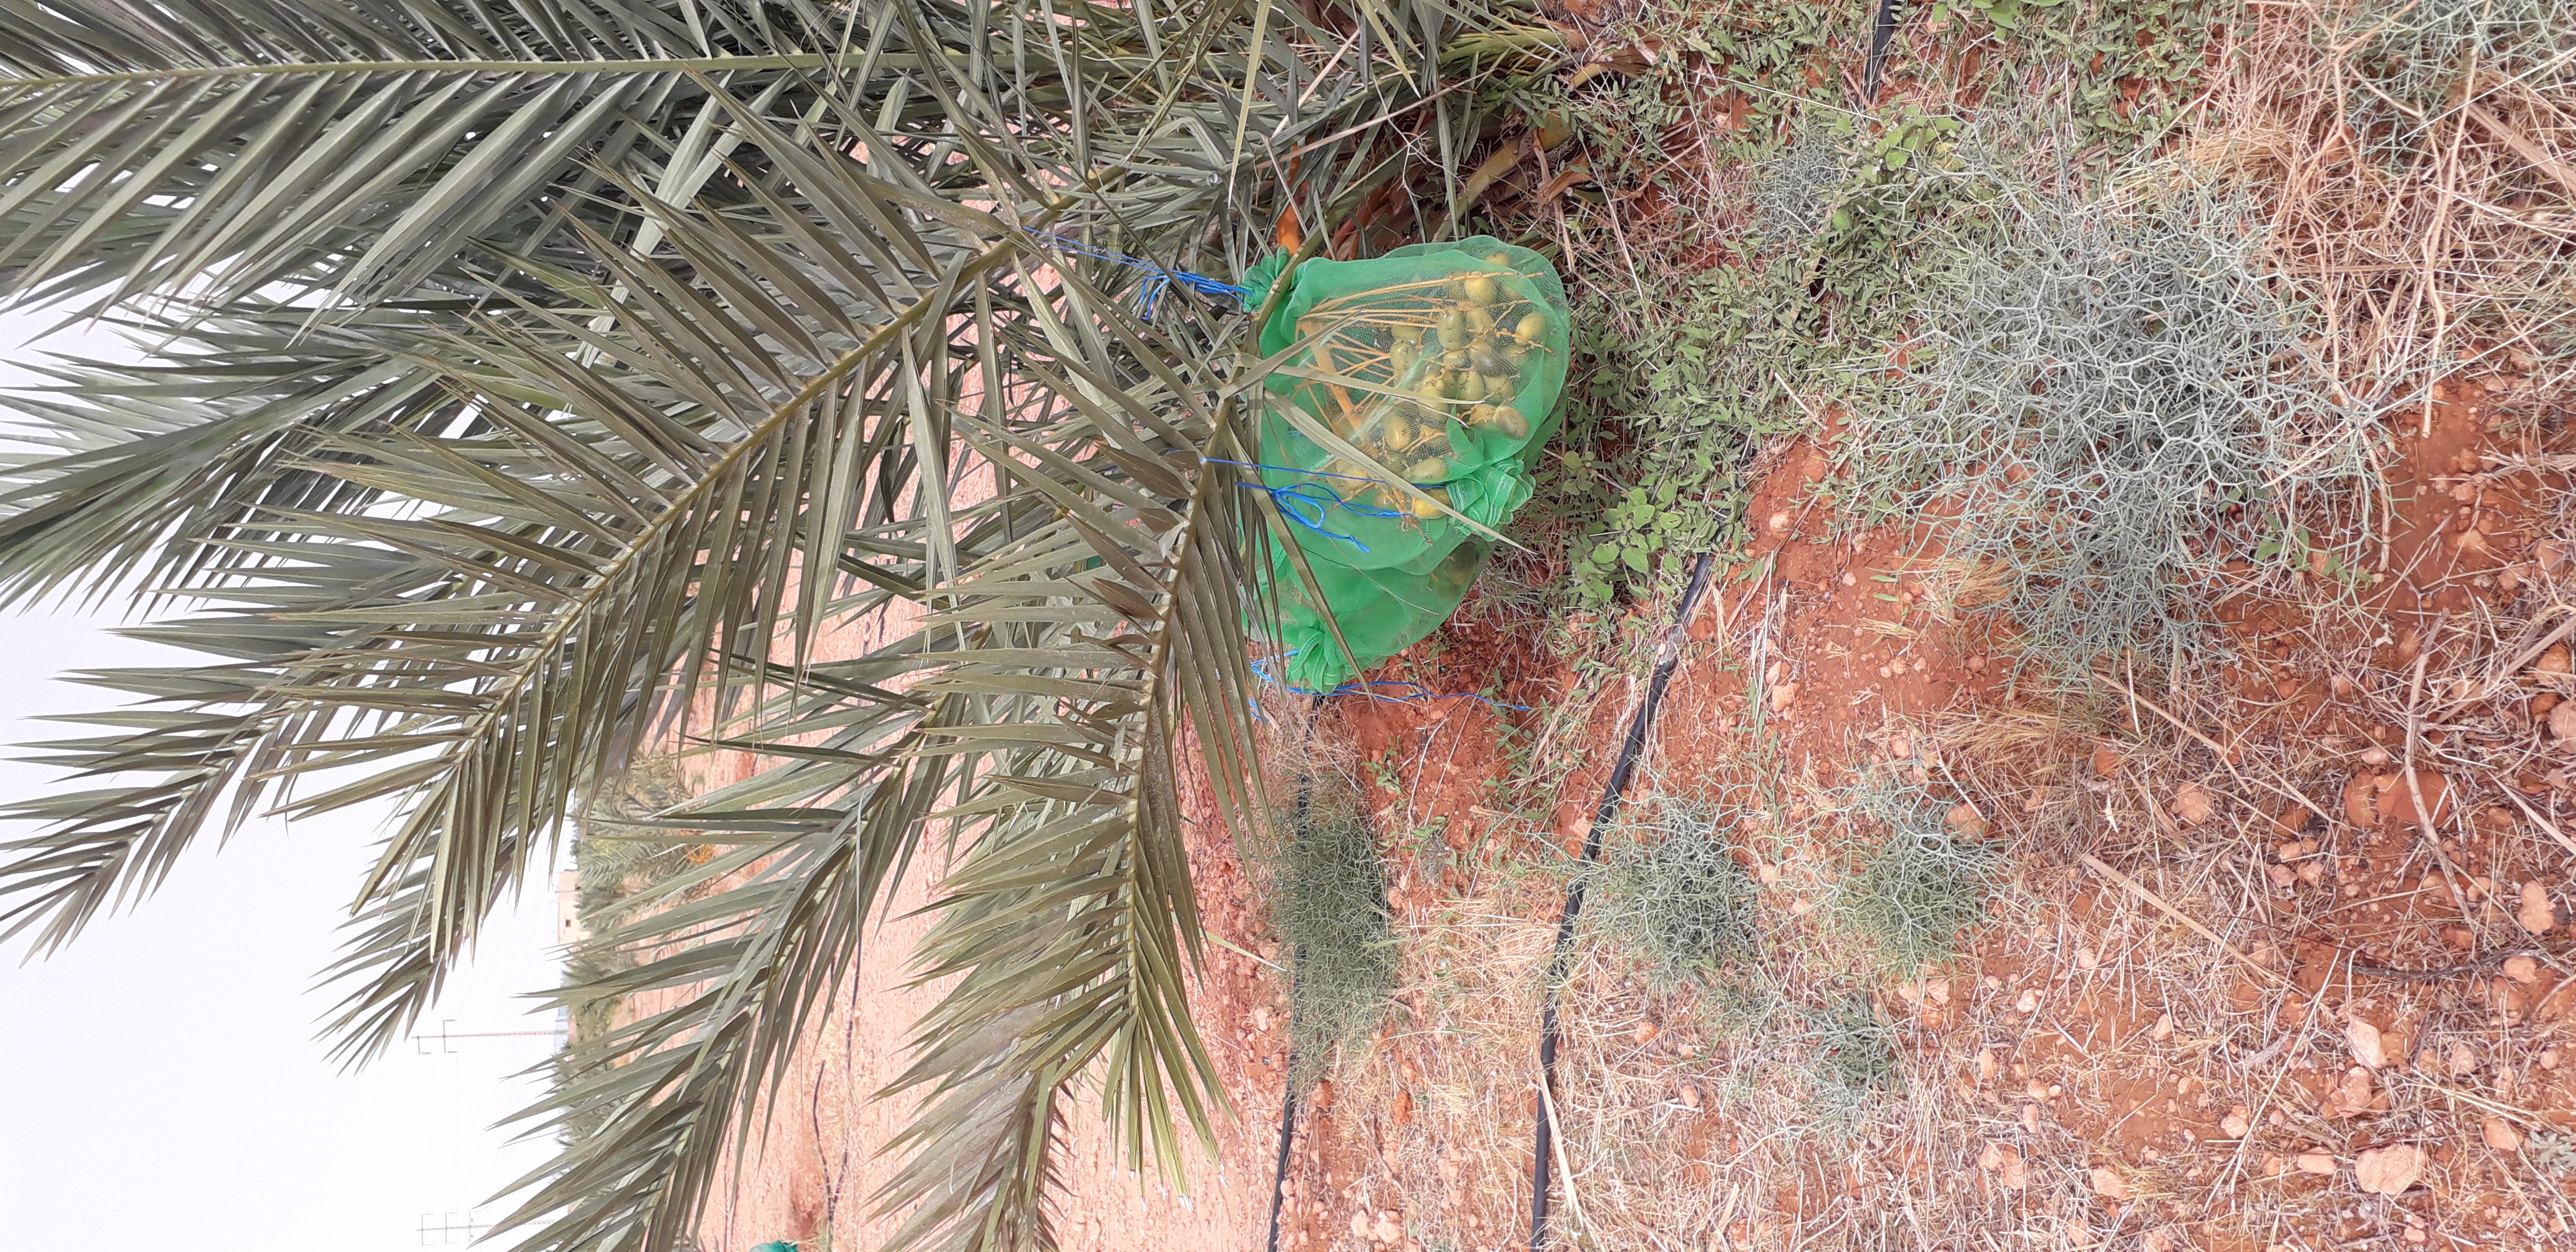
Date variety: Boufagous